George Cooke (painter)

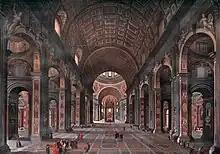
"Interior of St. Peter's Rome", Cooke's largest and best known painting

In 1844 in New Orleans, Cooke started what would become his most important professional relationship when he met Daniel Pratt, an Alabama industrialist. Pratt was immediately drawn to Cooke's work, and decided to give the artist two floors in one of his warehouses for Cooke to use as a gallery and studio. After a few years, Pratt decided to take the unusual step of adding a separate gallery to his home in Prattville, Alabama, which was solely dedicated to the housing of Cooke's art. Pratt also commissioned Cooke to paint what would become his best known work, the "Interior of St. Peter's Rome", a giant painting based on a smaller piece that Cooke had previously painted during his travels in Europe.